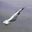
Label: airplane